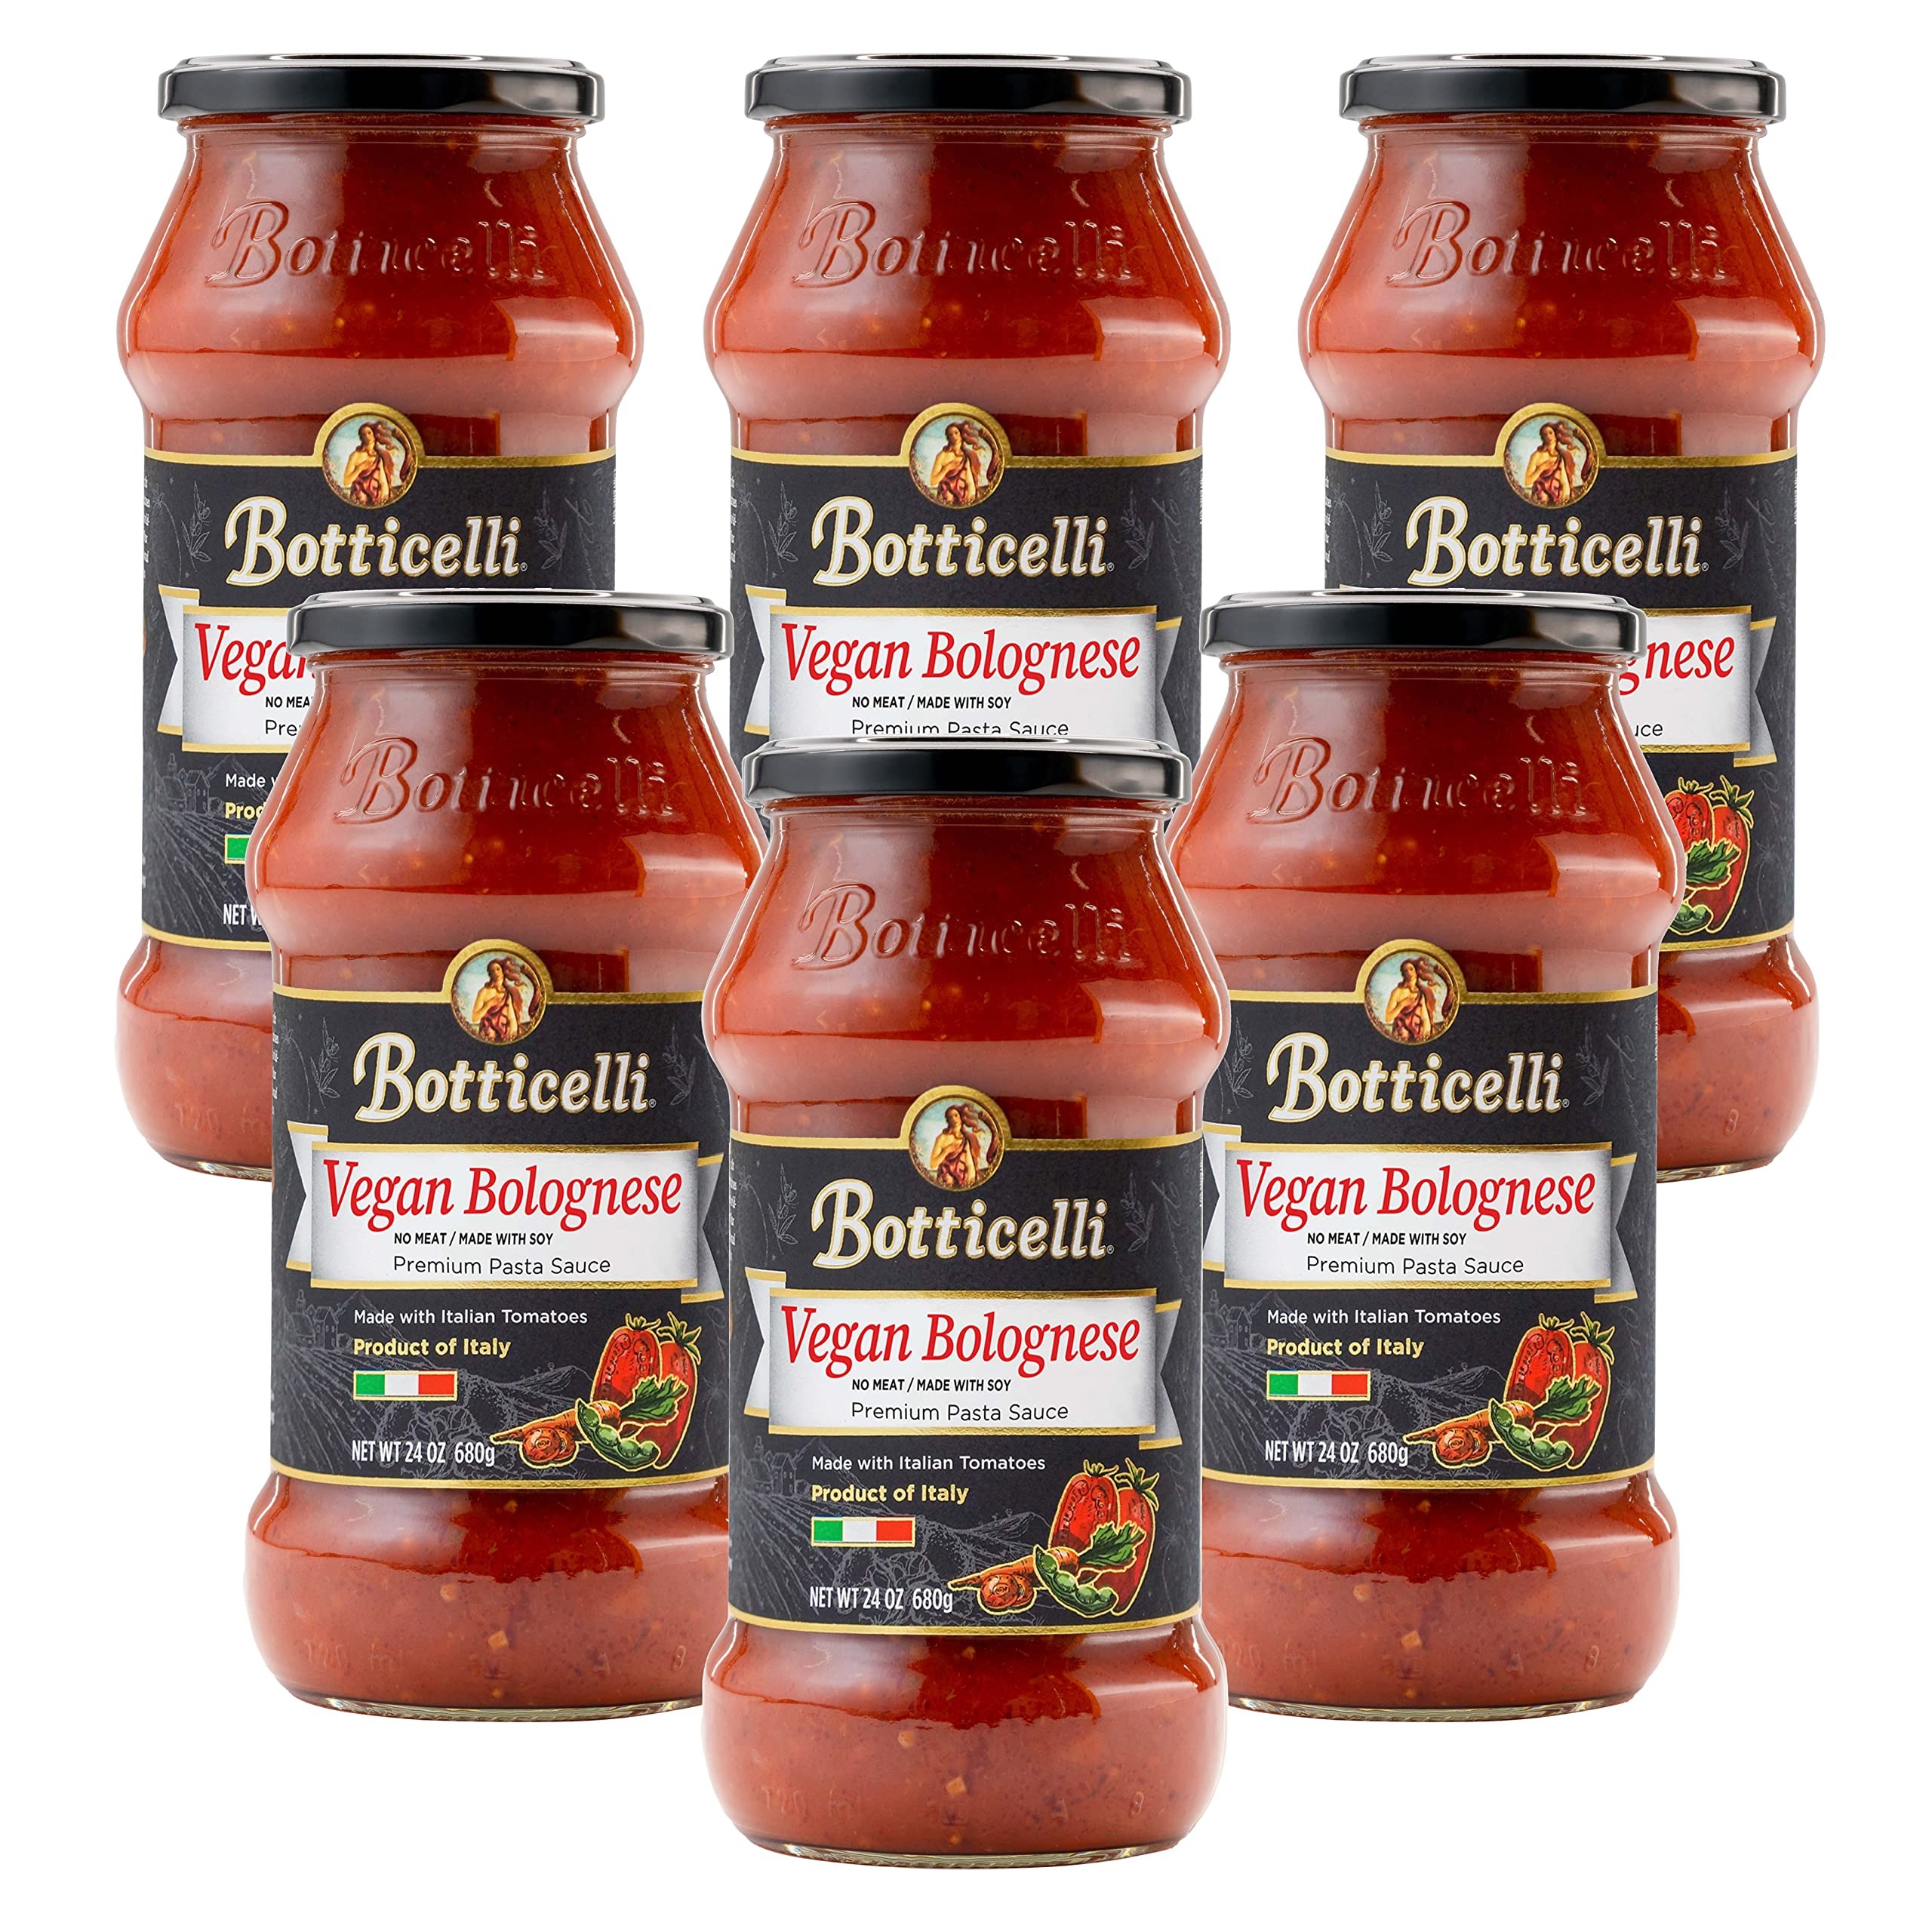
Item Name: Vegan Bolognese Premium Italian Pasta Sauce by Botticelli, 24oz Jars (Pack of 6) - Product of Italy - Gluten-Free - No Added Sugar, Artificial Colors, Flavors, or Preservatives
Bullet Point 1: VEGAN-FRIENDLY BOLOGNESE SAUCE - This bolognese vegan pasta sauce contains NO MEAT but tastes like one! It's made with soy and authentic italian tomatoes.
Bullet Point 2: BOLOGNESE PASTA SAUCE FOR ALL - No need to make separate pasta or meals for vegan and non-vegan family and friends! This flavorful vegan bolognese sauce tastes close to the real sauce with meat without having any meat at all!
Bullet Point 3: TASTES GREAT FOR HOMEMADE DISHES - Prepared using Italian recipes, Botticelli's vegan sauce brings authentic Italian mouth-watering flavors to your favorite spaghetti bolognese, lasagna, soup, and your other comfort foods!
Bullet Point 4: MADE WITH FRESH INGREDIENTS - Aside from soy and italian tomatoes, Botticelli's bolognese pasta sauce is a delicious mix of fresh olive oil, sunflower oil, onions, carrots, celery, garlic basil and sea salt.
Bullet Point 5: WELL-PACKED & SEALED GLASS JARS - Each glass jar is carefully sealed and packaged to keep its freshness and not broken when delivered at your doorstep.
Product Description: Botticelli Bolognese delicious Pasta Sauce is an essential staple for kitchens. A large number of recipes can be perfectly crowned with a spoonful of this product. A mountain of spaghetti, the base of pasta or can be used to improve the taste of any stew. As always, the ideal is to prepare foods at home, but, on many occasions, we make our way through the easy way and buy sauces for taste. However, what makes Botticelli Bolognese delicious Pasta Sauce is its vitamin and mineral content. It is a source of vitamins A, and C. Botticelli Sauce comes from carotenoids that are responsible for the intense red color of tomatoes. Moreover, the riper and redder a tomato is, the more carotenoids it will contain. Therefore, the best can of tomato that we can find in the supermarket is the one that maintains, to a greater extent, the benefits of this fruit/vegetable. The best Botticelli Bolognese delicious Pasta Sauce, in the supermarket is the most purist. In this case, the Botticelli explains that the best label for one of this tomato sauces is one in which four ingredients are read: tomato, extra virgin olive oil, salt, and sugar. The latter is used to correct the acid taste of tomatoes, but it is a controversial ingredient.
Value: 144.0
Unit: Ounce

Price: 51.03